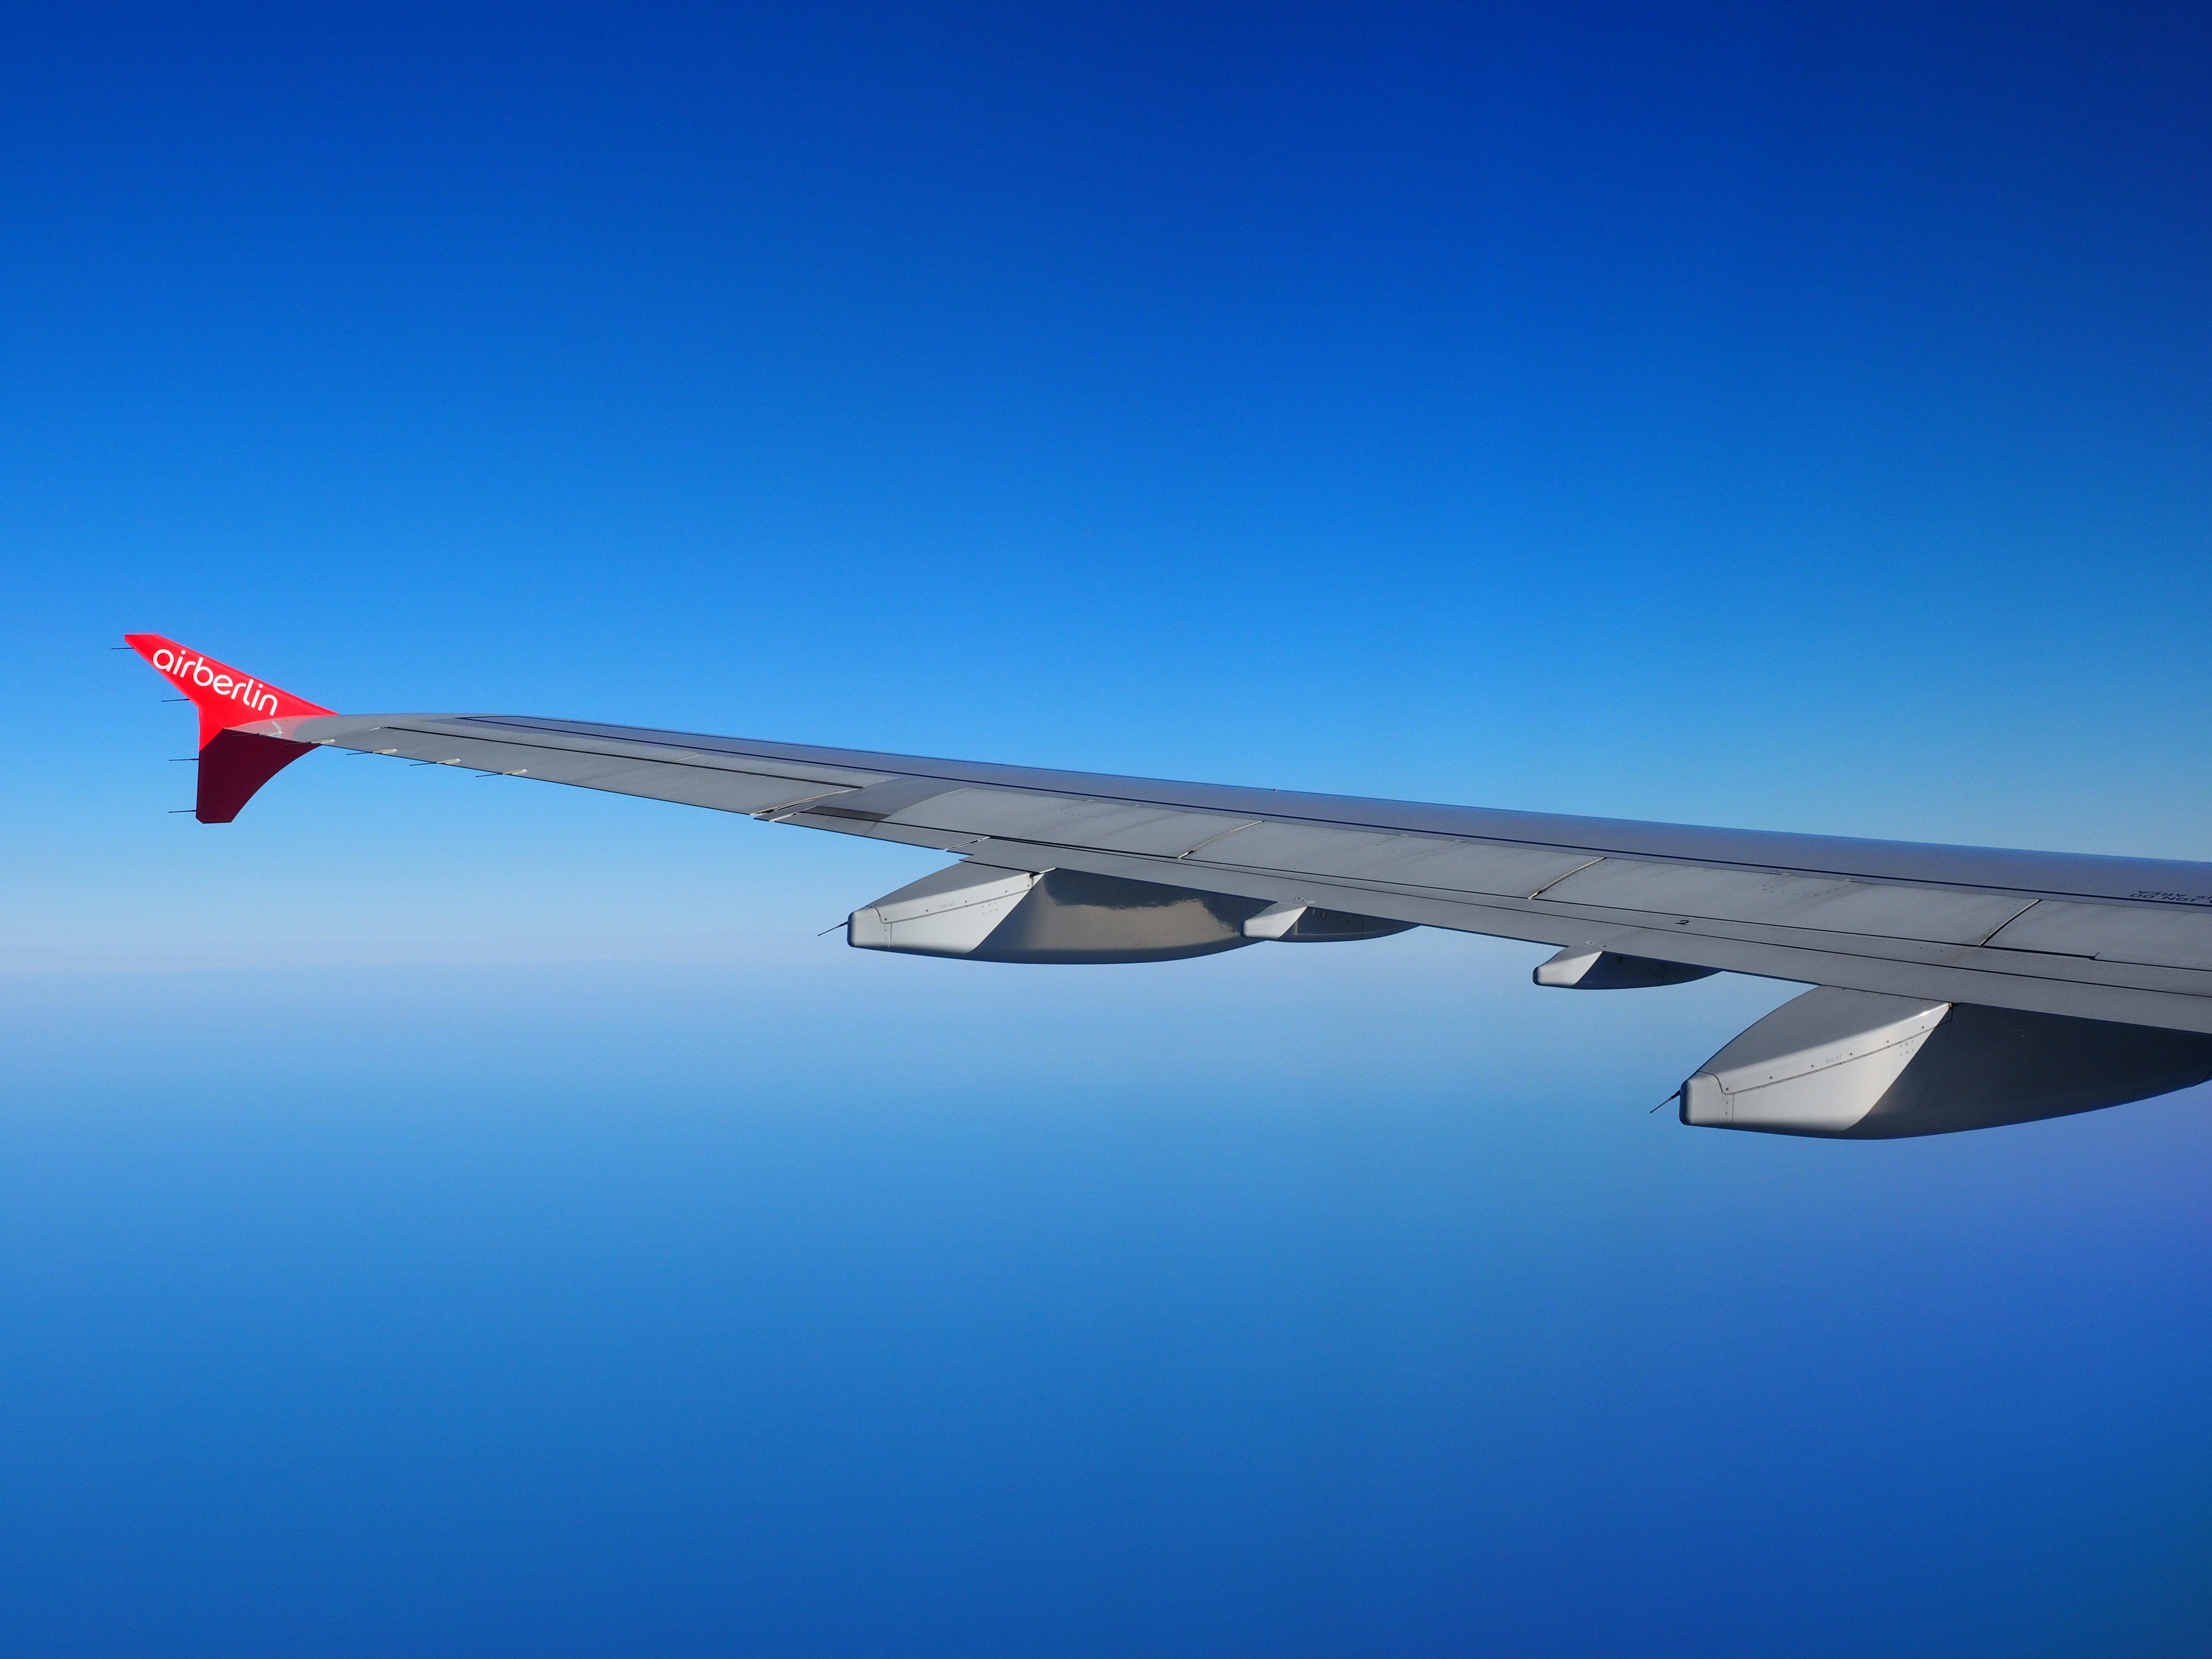
wing, sky, fly, travel, airplane, aircraft, vehicle, airline, aviation, flight, holiday, airliner, bomber, winglet, takeoff, flaps, aircraft wing, hydrofoil, jet aircraft, boeing 777, flap, air travel, aileron, atmosphere of earth, wide body aircraft, narrow body aircraft, low speed ailerons, high speed ailerons, flap track fairing, inner flaps, outer flaps, spoilers, airbrake